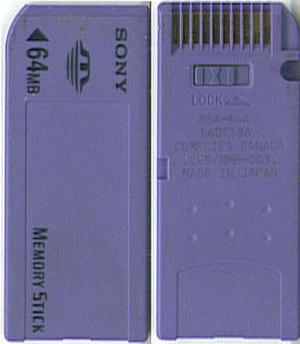
Memory Stick de 64 MB. ಕನ್ನಡ: ಮೆಮರಿ ಸ್ಟಿಕ್. Norsk bokmål: For- og bakside på en Memory Stick. Polski: Memory Stick. Русский: Memory Stick 64 MB. Slovenčina: Memory Stick 64 MB - Pohľad spredu a zozadu. தமிழ்: மெமரி ஸ்டிக். Українська: Карта Memory Stick спереду і ззаду. 中文: Memory Stick.
La carte mémoire Memory Stick ou carte MS est une unité amovible de stockage de données numériques.